Buccal object rule

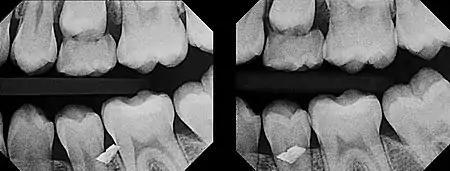
The initial radiograph ("left") indicated that a metal foreign object was embedded somewhere in or near the teeth, but upon clinical examination, it could not be found anywhere in the gum tissue. Upon taking another radiograph ("right") exposed at a very severe distal angulation, however, the metal fragment appeared to move a great deal to superimpose on the facial aspect of the premolar, indicating that the fragment was way more buccal than initially suspected. With the use of this second film, it was determined that the metal fragment was indeed embedded in the cheek.

The buccal object/SLOB rule is a method used to determine the relative position of two objects in the oral cavity using projectional dental radiography.